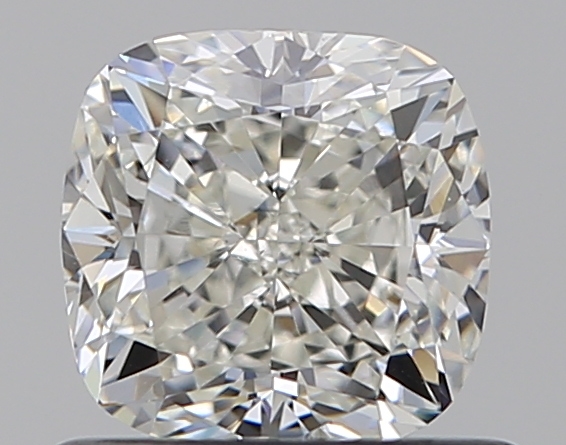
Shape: cushion
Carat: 0.76
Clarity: VS1
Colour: J
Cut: EX
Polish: EX
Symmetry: VG
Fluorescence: M
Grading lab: GIA
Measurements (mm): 5.09 x 5 x 3.49